List of birds of Saint Helena

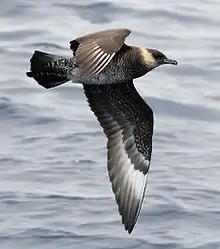
Pomarine jaeger, regular offshore during the northern winter

Order: CharadriiformesFamily: Stercorariidae